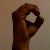
The image shows a hand gesture representing the letter 'O' in Indian Sign Language.